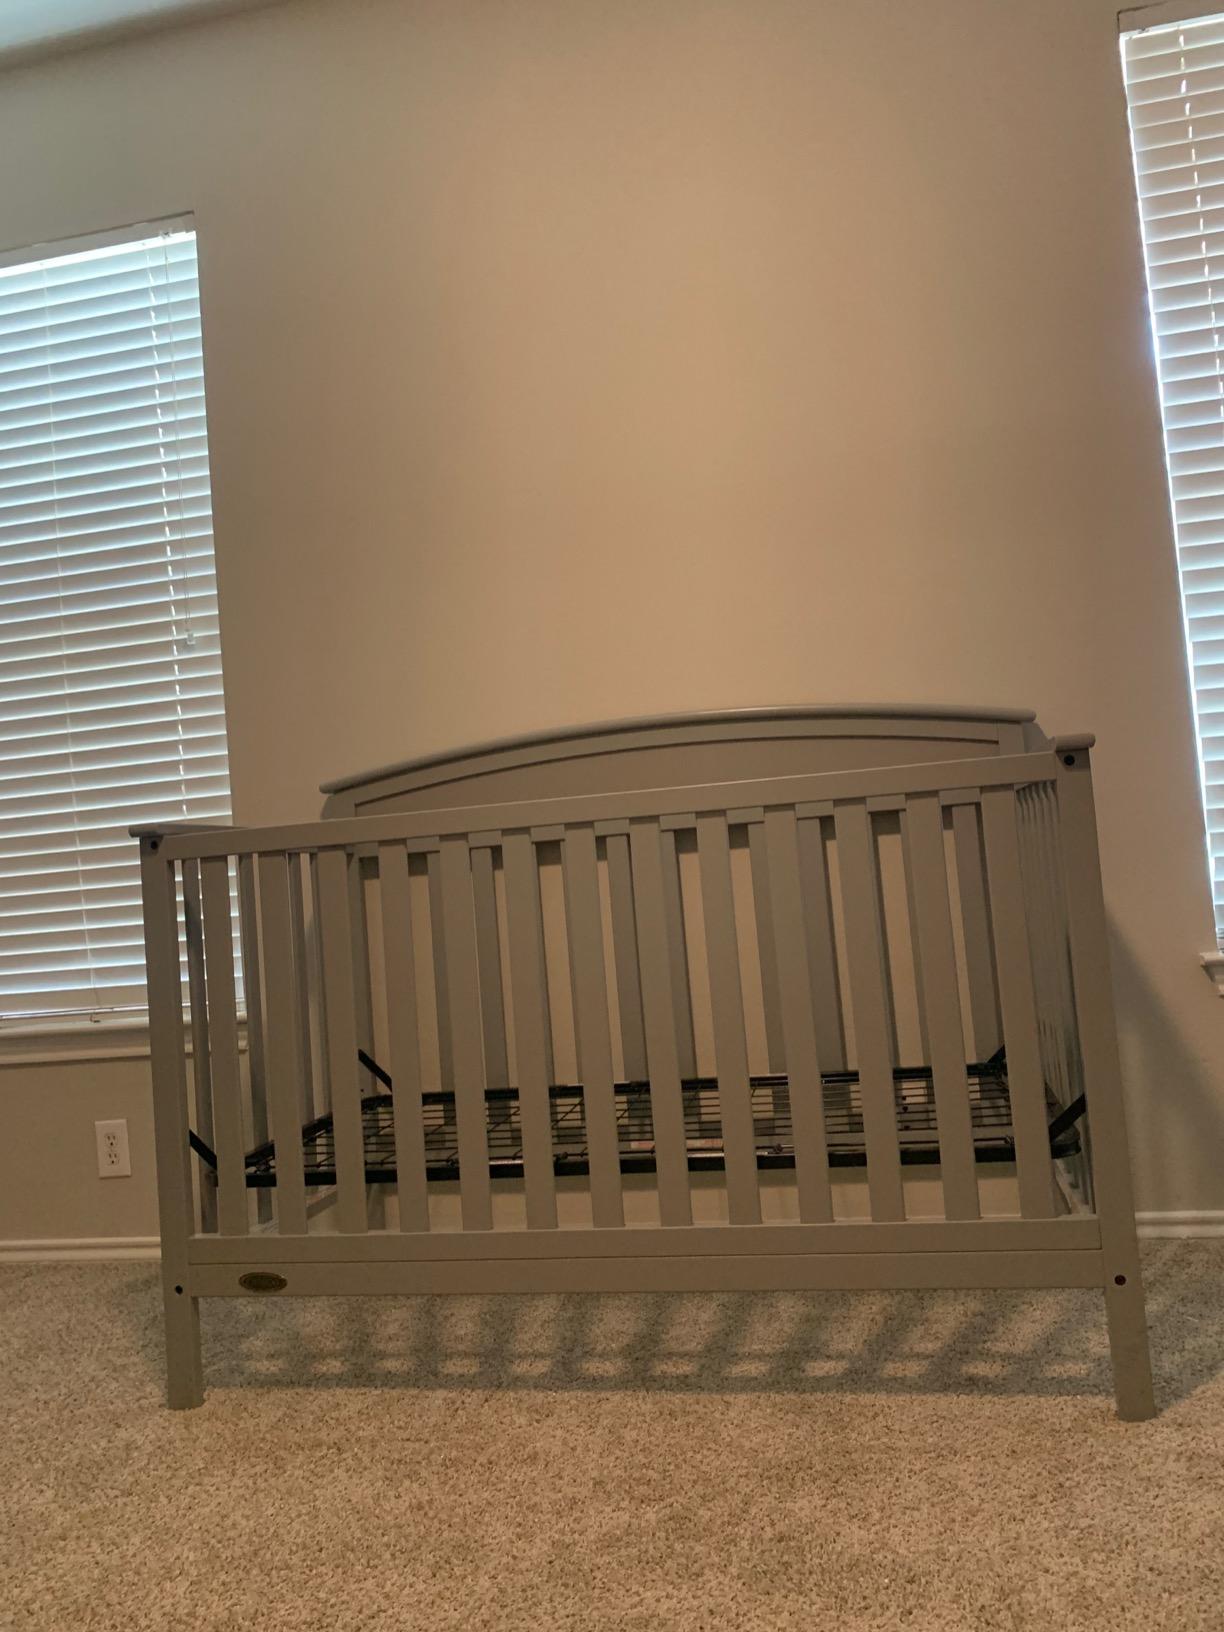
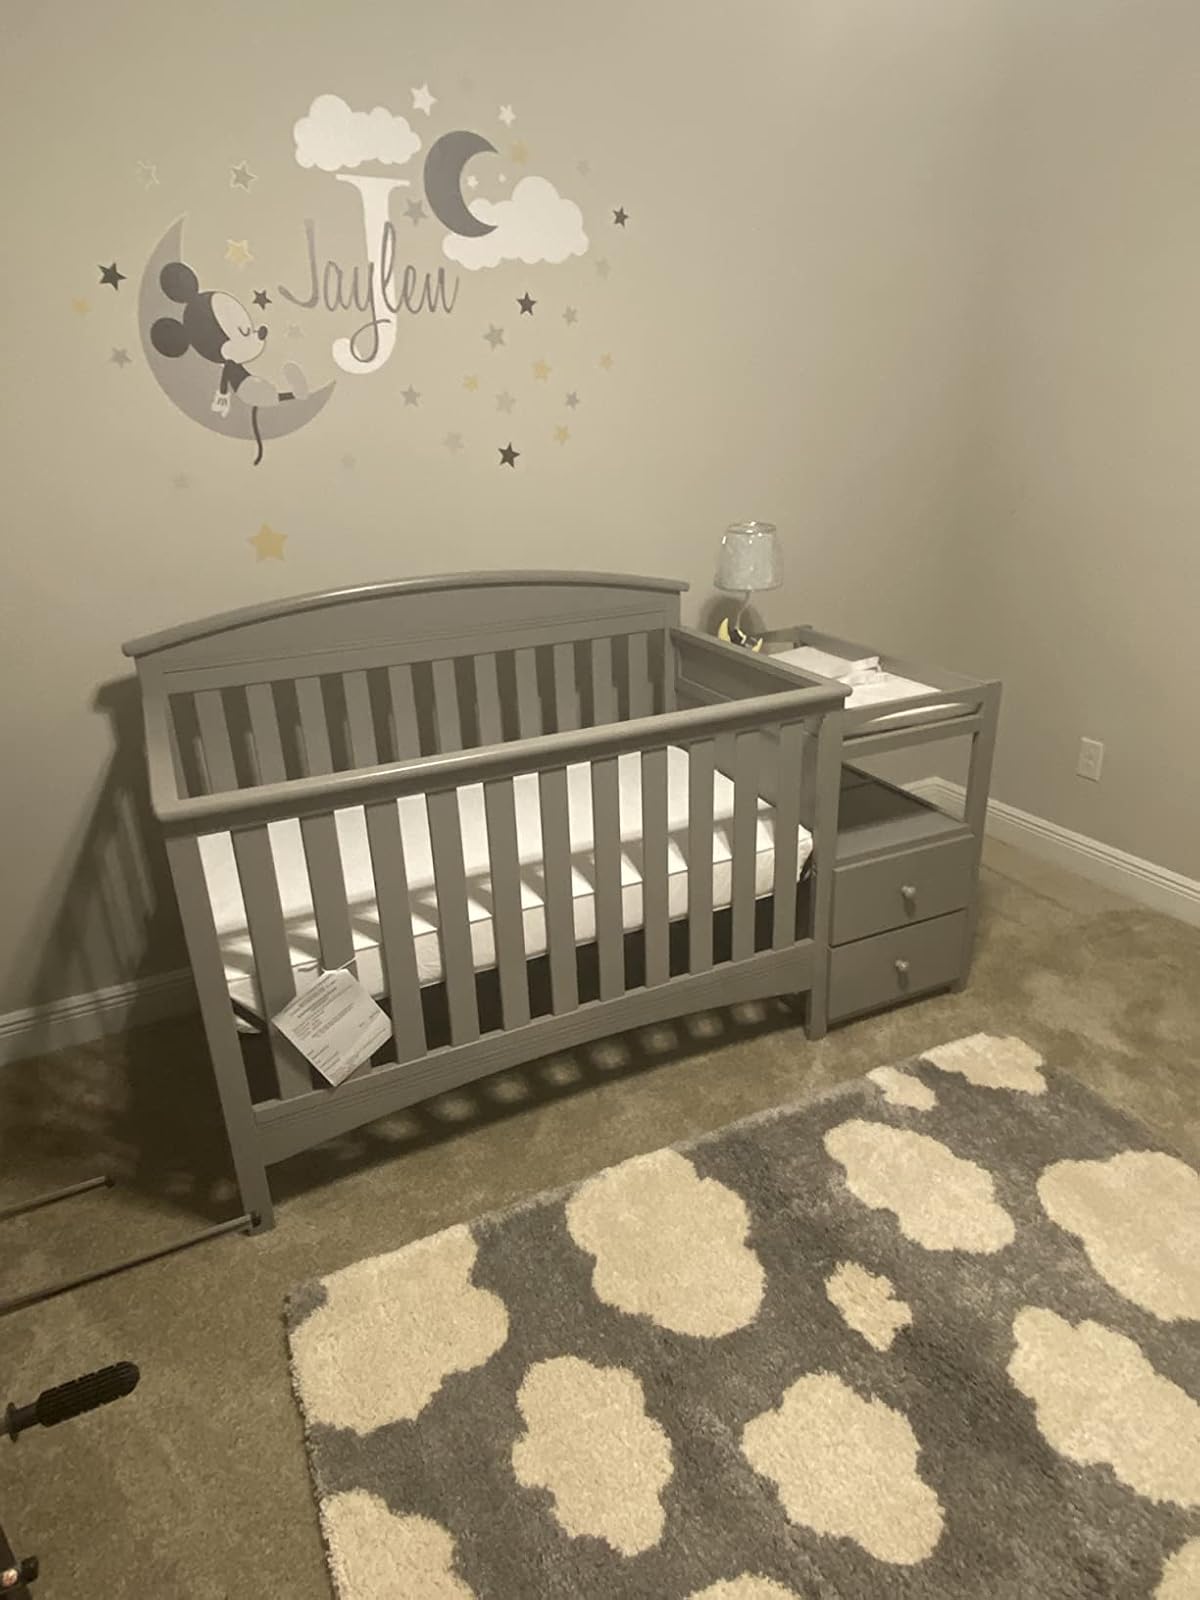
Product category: products_crib
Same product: no